Harry Plate

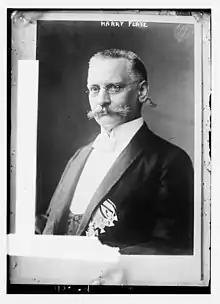

Harry Plate was a master tinsmith and member of the Hanover chamber of artisans and president of the German Artisans and Commerce Day at its foundation in 1900. On 15 December 1910 the Prussian ministry of state deliberated on representation in the Prussian House of Lords. It concluded that artisans should be represented in future, but not workers, since the unions of the latter group were mostly subversive. By a decree of the Prussian minister for Industry and Commerce on 4 January 1911, Harry Plate was made a member of the Prussian House of Lords, a position which he held until 1918. In 1911 he became a board member of the Reichsdeutscher Mittelstandsverband and in 1912 he became a board member of the Deutscher Wehrverein. From 1919 to 1924 he was member of the Vorläufiger Reichswirtschaftsrat.